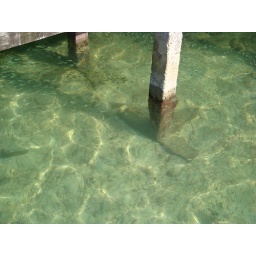
tiny fish in clear water, Bocas Del Torro